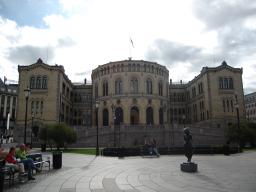
Label: Background_without_leaves